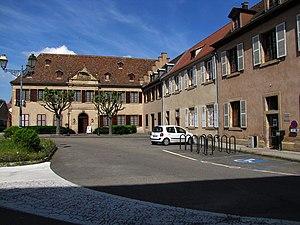
Alsace, Bas-Rhin, Couvent de chartreux dite ""Chartreuse de Molsheim"" (PA00084796, IA67006102)."
Molsheim, Molse en alsacien, est une commune française située dans le département du Bas-Rhin, en Alsace.
Ce tableau présente la liste de tous les monuments historiques de Molsheim, classés ou inscrits.